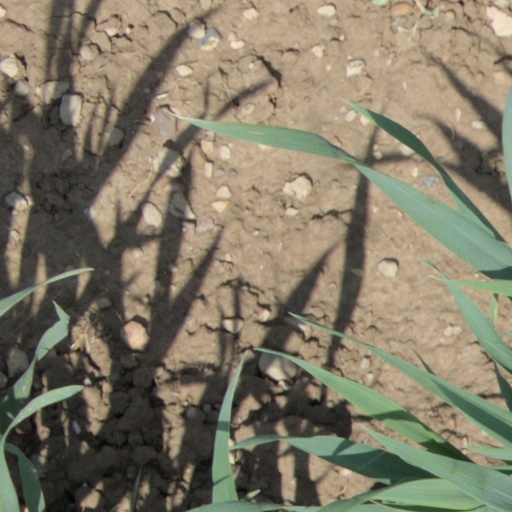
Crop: wheat